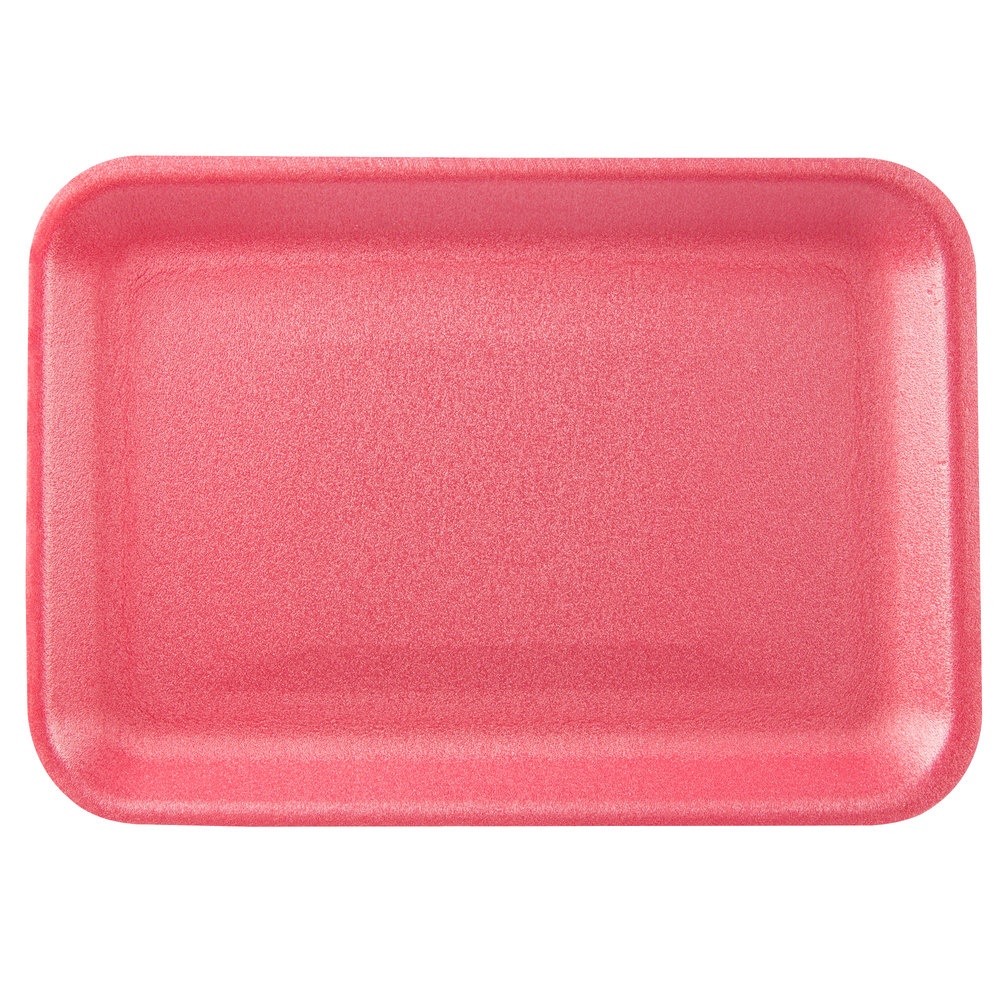
R02SCKF
Brand: Packmart2
Description: 2-S FOAM TRAY MEAT PACKAGING Case Dimensions: 41.9x68.6x29.2 CM 16.3x26.8x11.4 IN Cubic Meters: 0.08 Product Dimensions: 14.6x21x1.3CM 5.8x8.3x0.5IN Weight Per Case: 2.66KGS 5.852LBS Product Per Case: 500
Category: Business & Industrial > Food Service > Disposable Serveware > Disposable Serving Trays